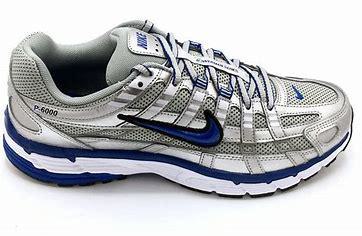
Brand: Nike
Model: P 6000